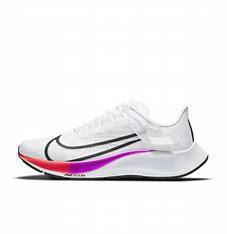
Brand: Nike
Model: Air Zoom Pegasus 37 Flyease